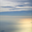
Label: sea